Tipping the Velvet

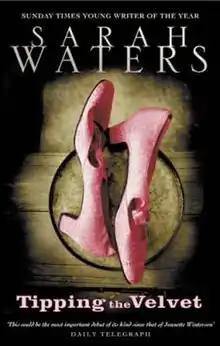
First edition cover

Tipping the Velvet is a 1998 debut novel by Welsh novelist Sarah Waters. A historical novel set in England during the 1890s, it tells a coming-of-age story about a young woman named Nan who falls in love with a male impersonator, follows her to London, and finds various ways to support herself as she journeys through the city. The picaresque plot elements have prompted scholars and reviewers to compare it to similar British urban adventure stories written by Charles Dickens and Daniel Defoe.